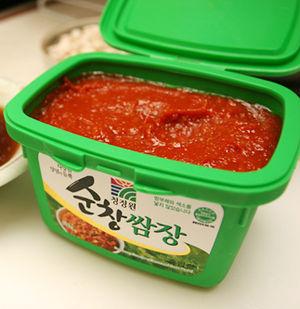
Le ssamjang est un condiment de la cuisine coréenne. C'est une épaisse pâte de soja épicée faite à partir de doenjang, de gochujang, d'huile de sésame, d'oignon, d'ail, d'oignons verts et parfois de sucre roux. Elle est habituellement servie avec de la viande grillée qu'on enroule dans une feuille de salade. En coréen, ssam signifie « enrouler » et jang désigne une pâte ou une sauce à base de soja.